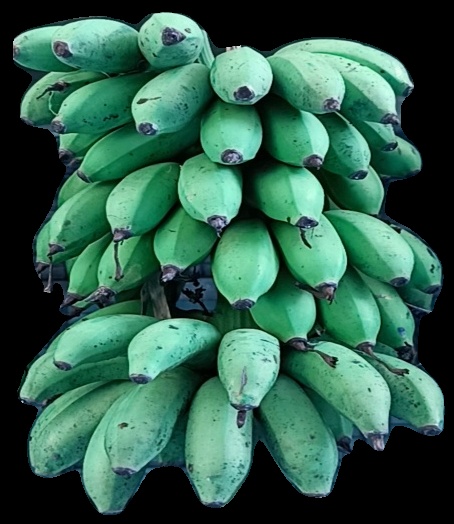
Variety: rasbale
Grade: grade2